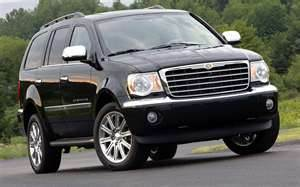
Car model: 2009 Chrysler Aspen SUV